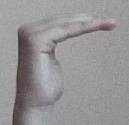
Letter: haa